Ovenbird

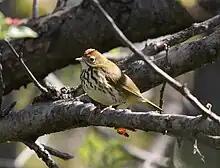
Adult with raised "crest"; Léon-Provancher marsh, Québec (Canada)

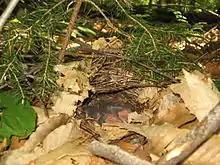
Nest with chicks

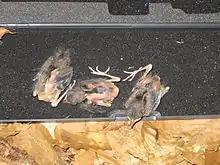
Six-day-old chicks

Ovenbirds are large wood warblers and may sometimes be confused by the untrained for a thrush. Adults measure long and span across the wings. They weigh on average, with a range of . Among standard measurements, the wing chord is , the tail is , the bill is and the tarsus is . They tend to be heavier in winter and particularly at the start of their migration. They have olive-brown upperparts and white underparts heavily streaked with black; the flanks have an olive hue. A white ring surrounds the eyes, and a black stripe runs below the cheek. They have a line of orange feathers with olive-green tips running along the top of their head, bordered on each side with blackish-brown. The orange feathers can be erected to form a small crest. The eyes and the upper part of the thin pointed beak are dark, while the lower beak is horn-colored and the legs and feet are pinkish.